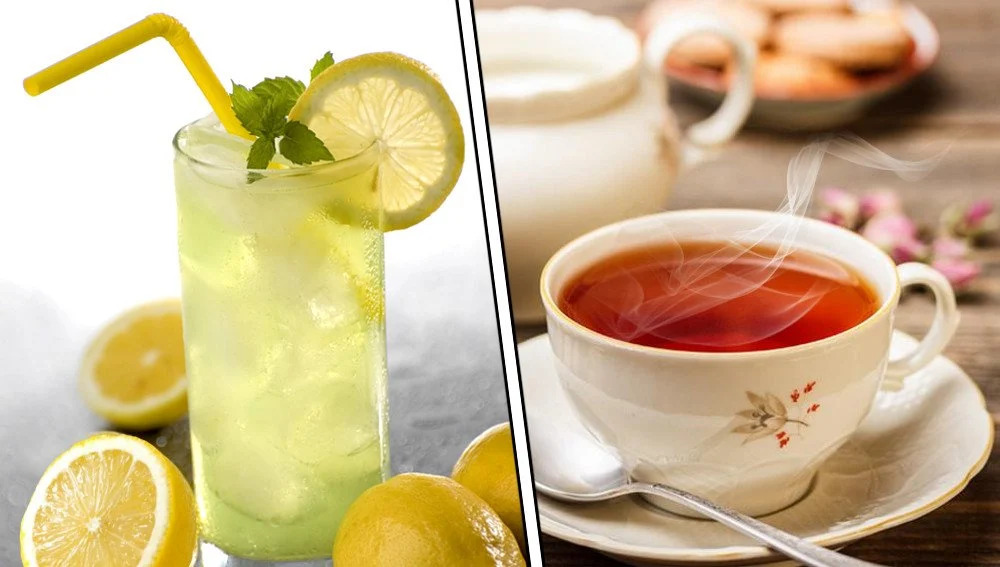
Adjective: colder
Antonym: hotter